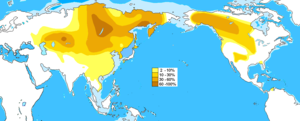
En génétique humaine, l’haplogroupe C est un haplogroupe du chromosome Y. L'haplogroupe C est le « frère » de l'haplogroupe F. Il représente l'une des premières migrations des homo sapiens à travers l'Eurasie et l'Amérique.